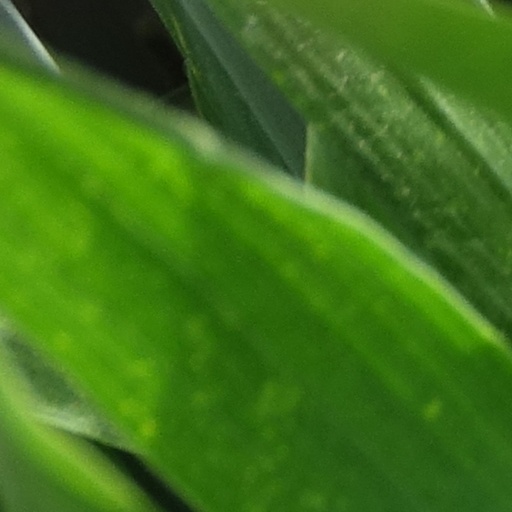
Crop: wheat